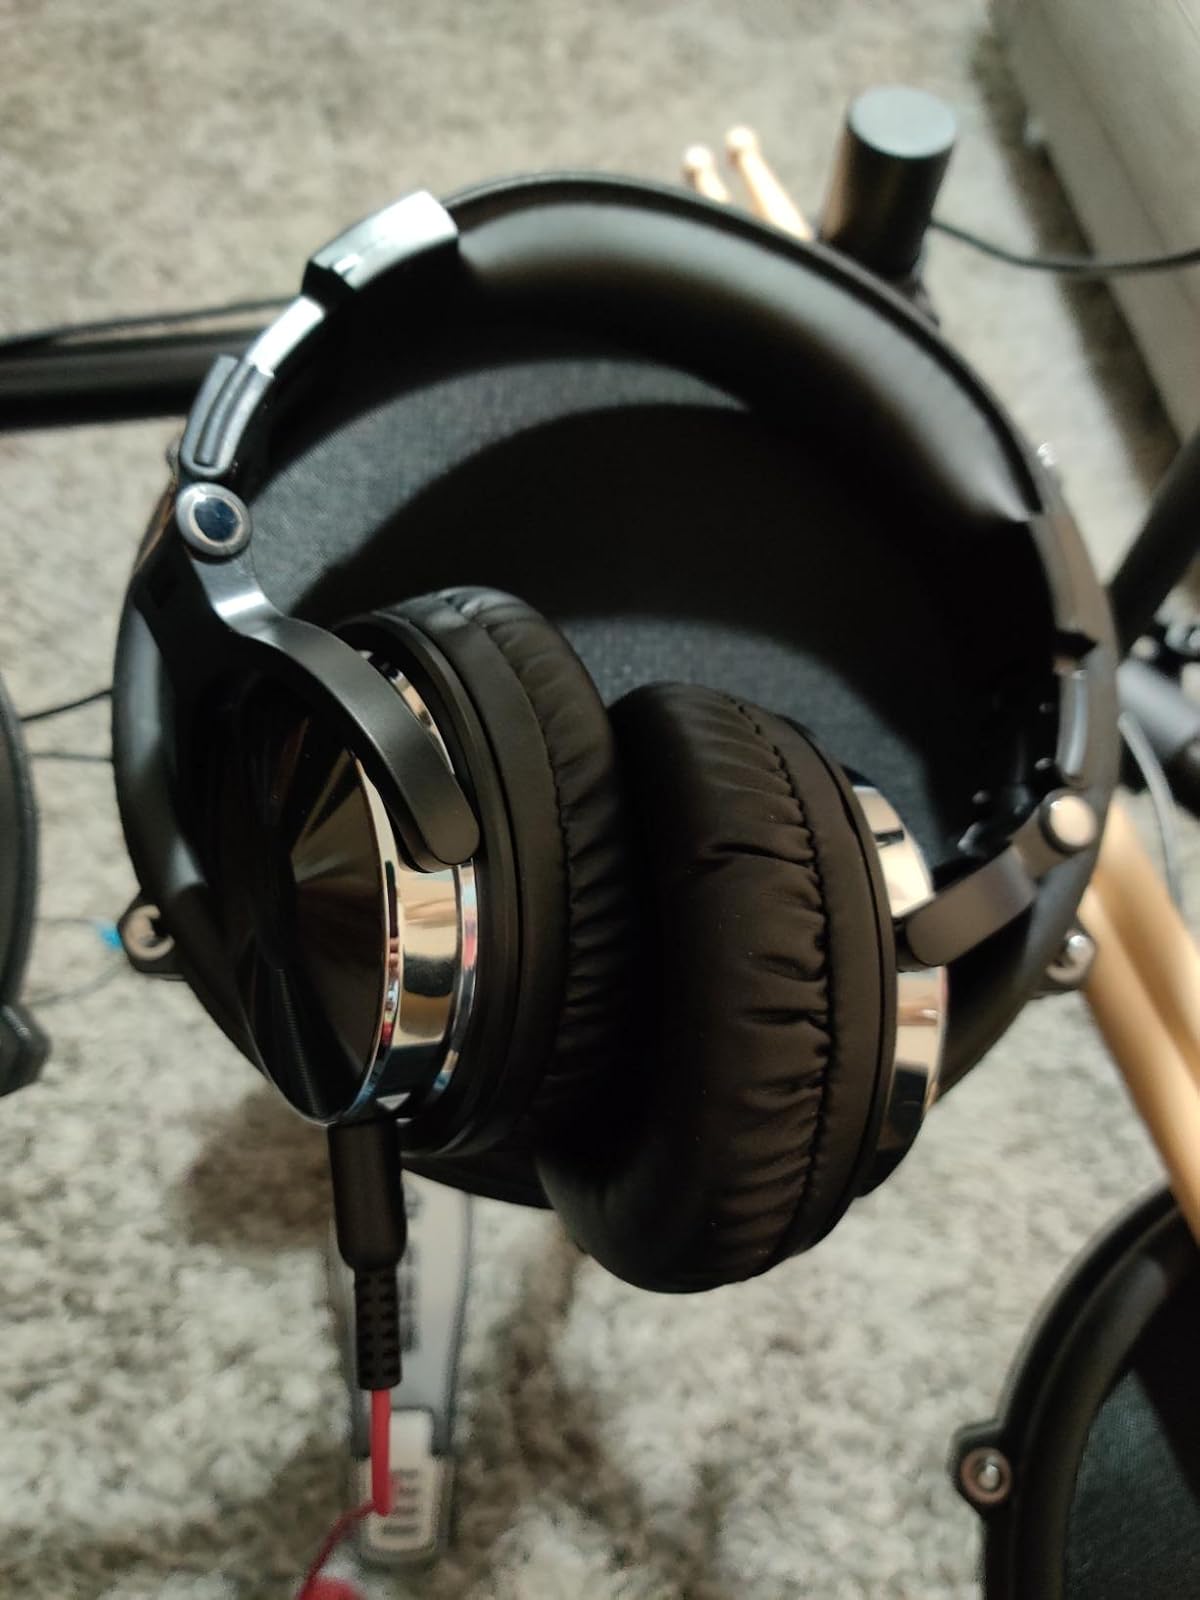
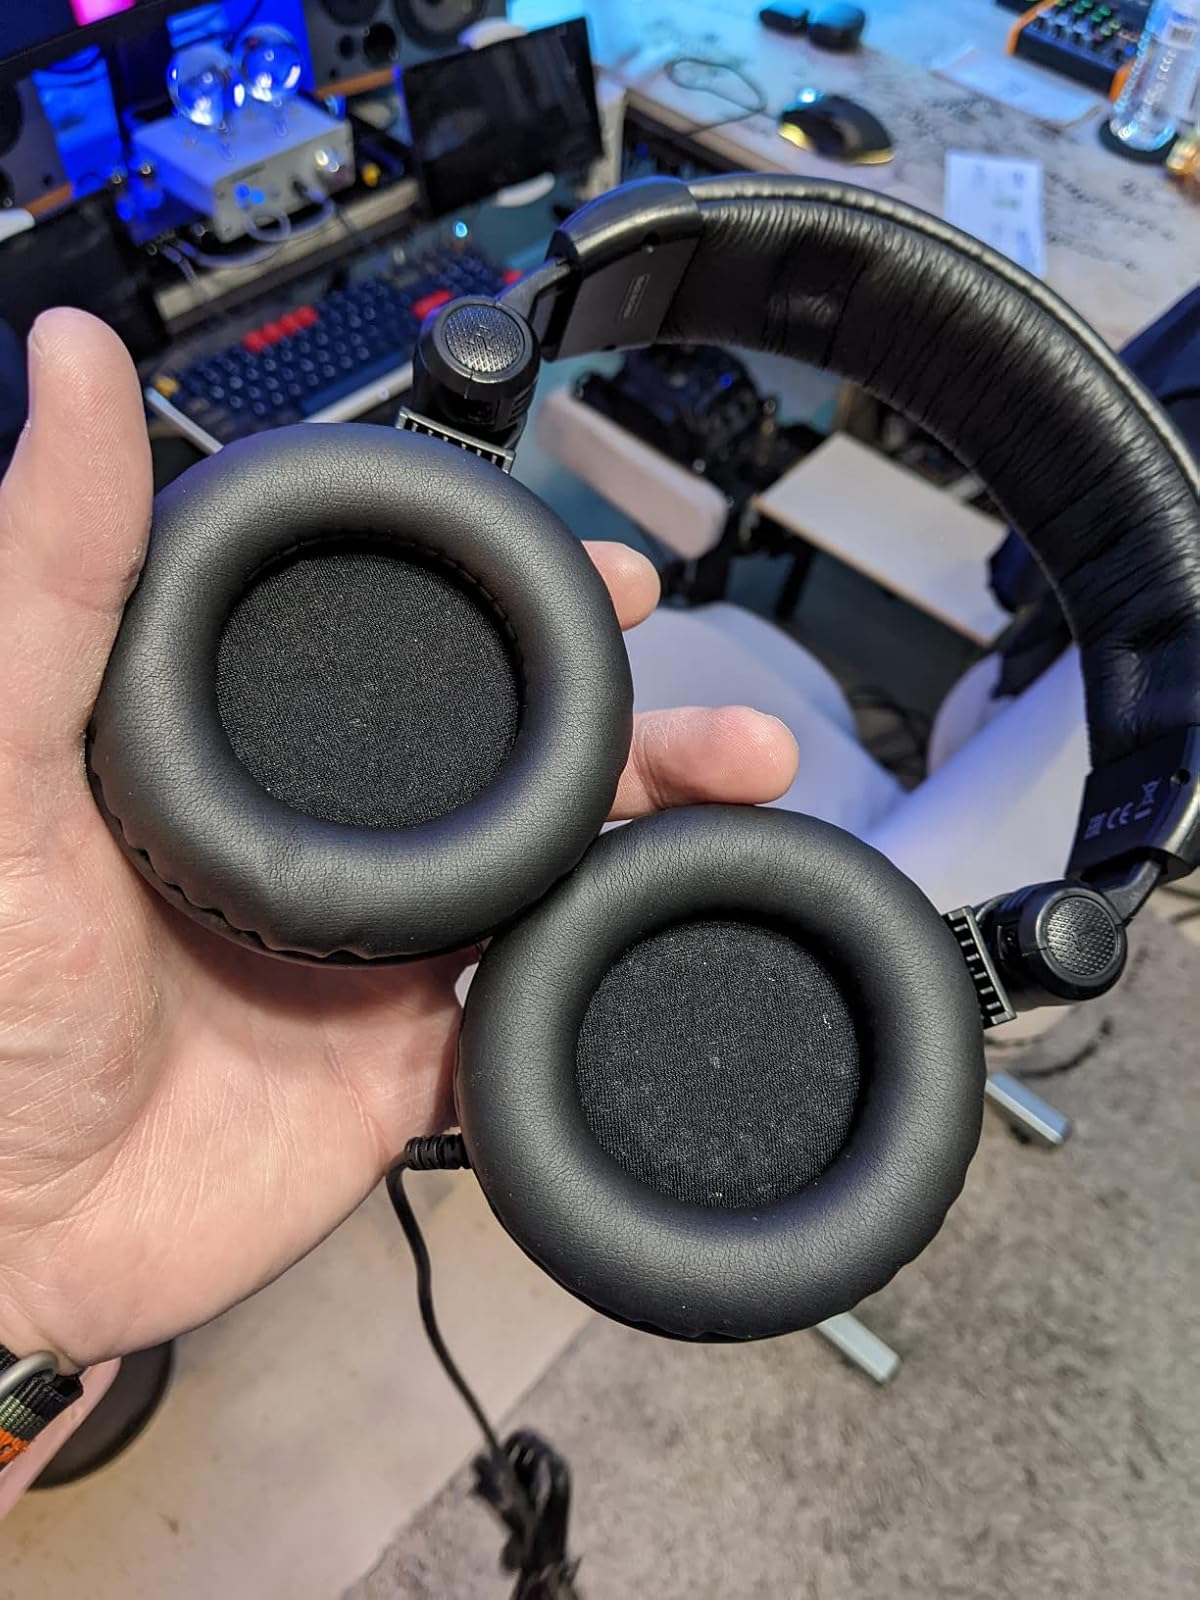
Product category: headphones
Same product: no